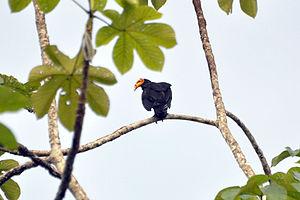
Le Grand Urubu est une espèce de rapaces de la famille des Cathartidae, comprenant les vautours du Nouveau Monde. Il n'était pas distingué de l'Urubu à tête jaune jusqu'en 1964. Il est plus grand que celui-ci, avec une envergure de 166 à 178 cm, une longueur de corps de 64−75 cm et un poids moyen de 1,65 kg. Le plumage est noir, et la tête et le cou, qui sont sans plumes, peuvent aller du jaune foncé à l'orange pâle. Il n'a pas de syrinx, aussi ses vocalisations sont limitées à des grognements ou de faibles sifflements.